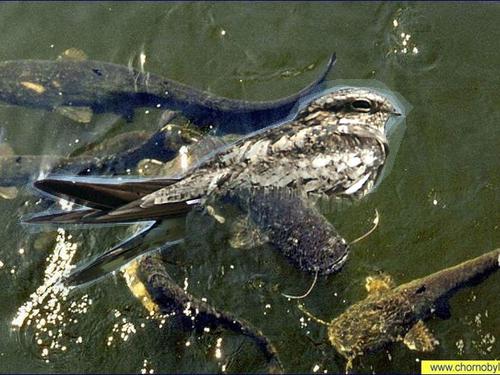
Bird species: Whip_poor_Will
Bird type: landbird
Background: water